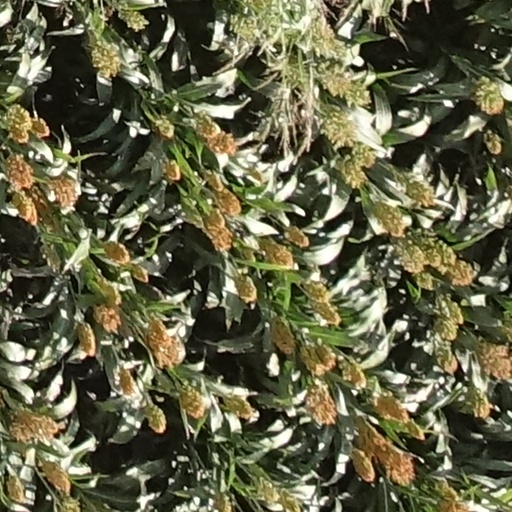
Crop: sorghum